Phragmites

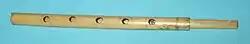
Sipsi

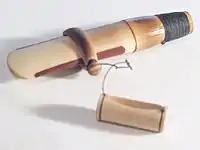
The duduk or mey mouthpiece is a flattened piece of giant reed "Arundo donax", a relative of common reed, which itself is flattened to make the zurna reed.

In Middle East countries "Phragmites" is used to create a small instrument similar to the clarinet called a sipsi, with either a single, as in the picture, or double pipes as in bagpipes. The reed of the zurna is made from the common reed which is flattened after removing its brittle outer glaze and the loose inner membrane, and after softening it by wetting. The result is a double reed with an elliptical opening that vibrates by closing and opening at a high speed. This is not to be confused with other double reeds like that of the oboe which uses two reeds made from the giant reed leaning against each other.